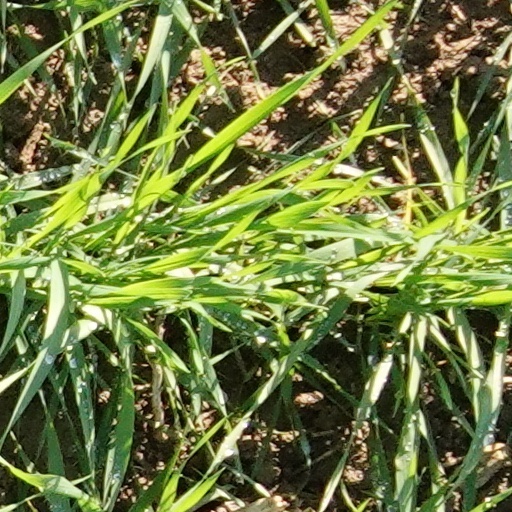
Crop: wheat